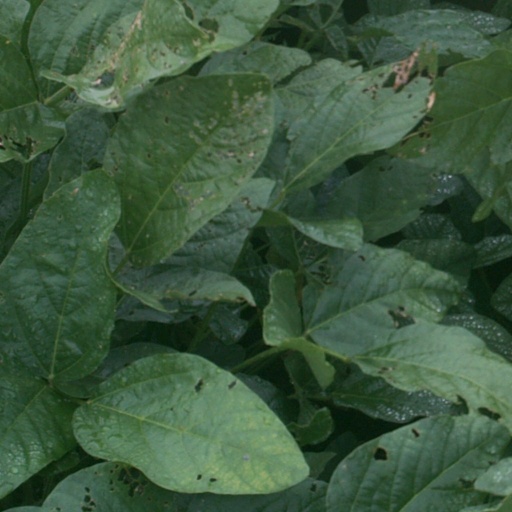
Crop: soybean